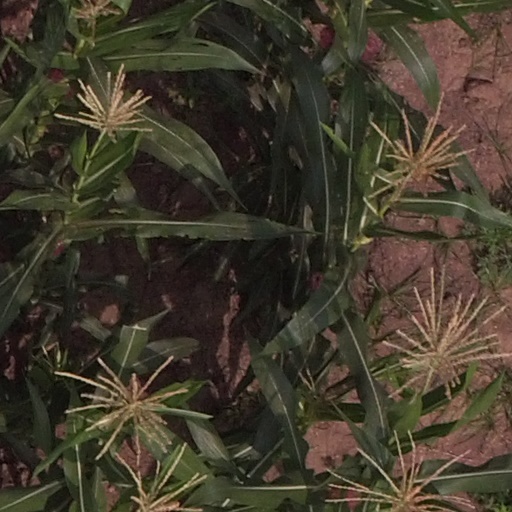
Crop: maize; corn